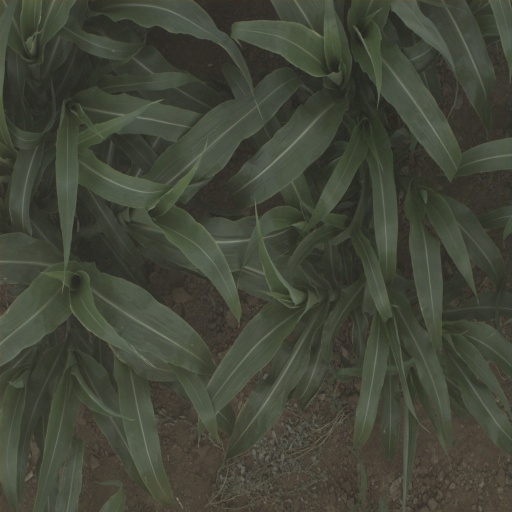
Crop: sorghum